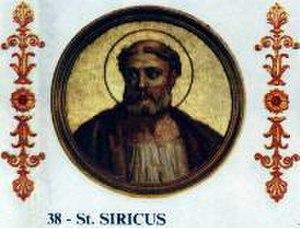
Saint Sirice, en latin Siricius, est le 38ᵉ évêque de Rome. Élu en décembre 384.